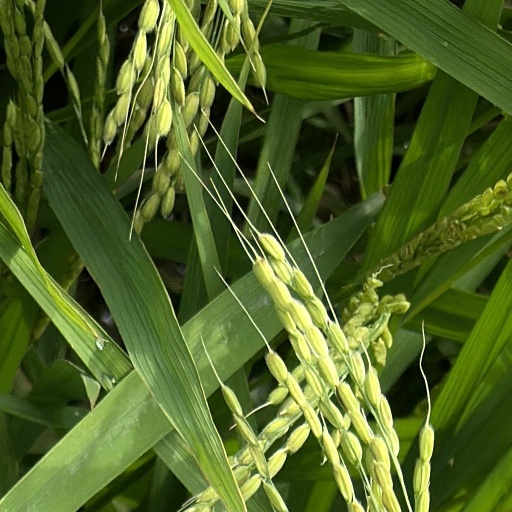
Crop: rice